Murud-Janjira

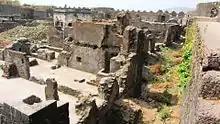
Janjira ruins

In 1621, the Siddis of Janjira became exceptionally powerful as an autonomous state to the point that the commander of Janjira, Siddi Ambar the Little, successfully defied his overlord Malik Ambar's attempt to replace him. Siddi Ambar the Little is accordingly considered the first Nawab of Janjira state.